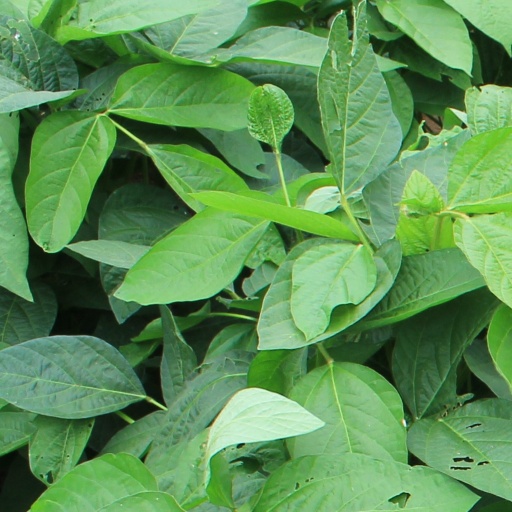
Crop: soybean